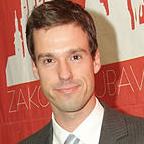
Age: 28